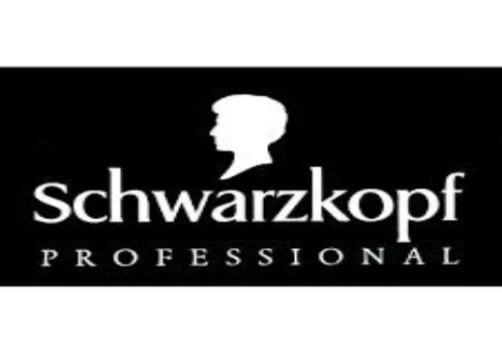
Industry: Necessities